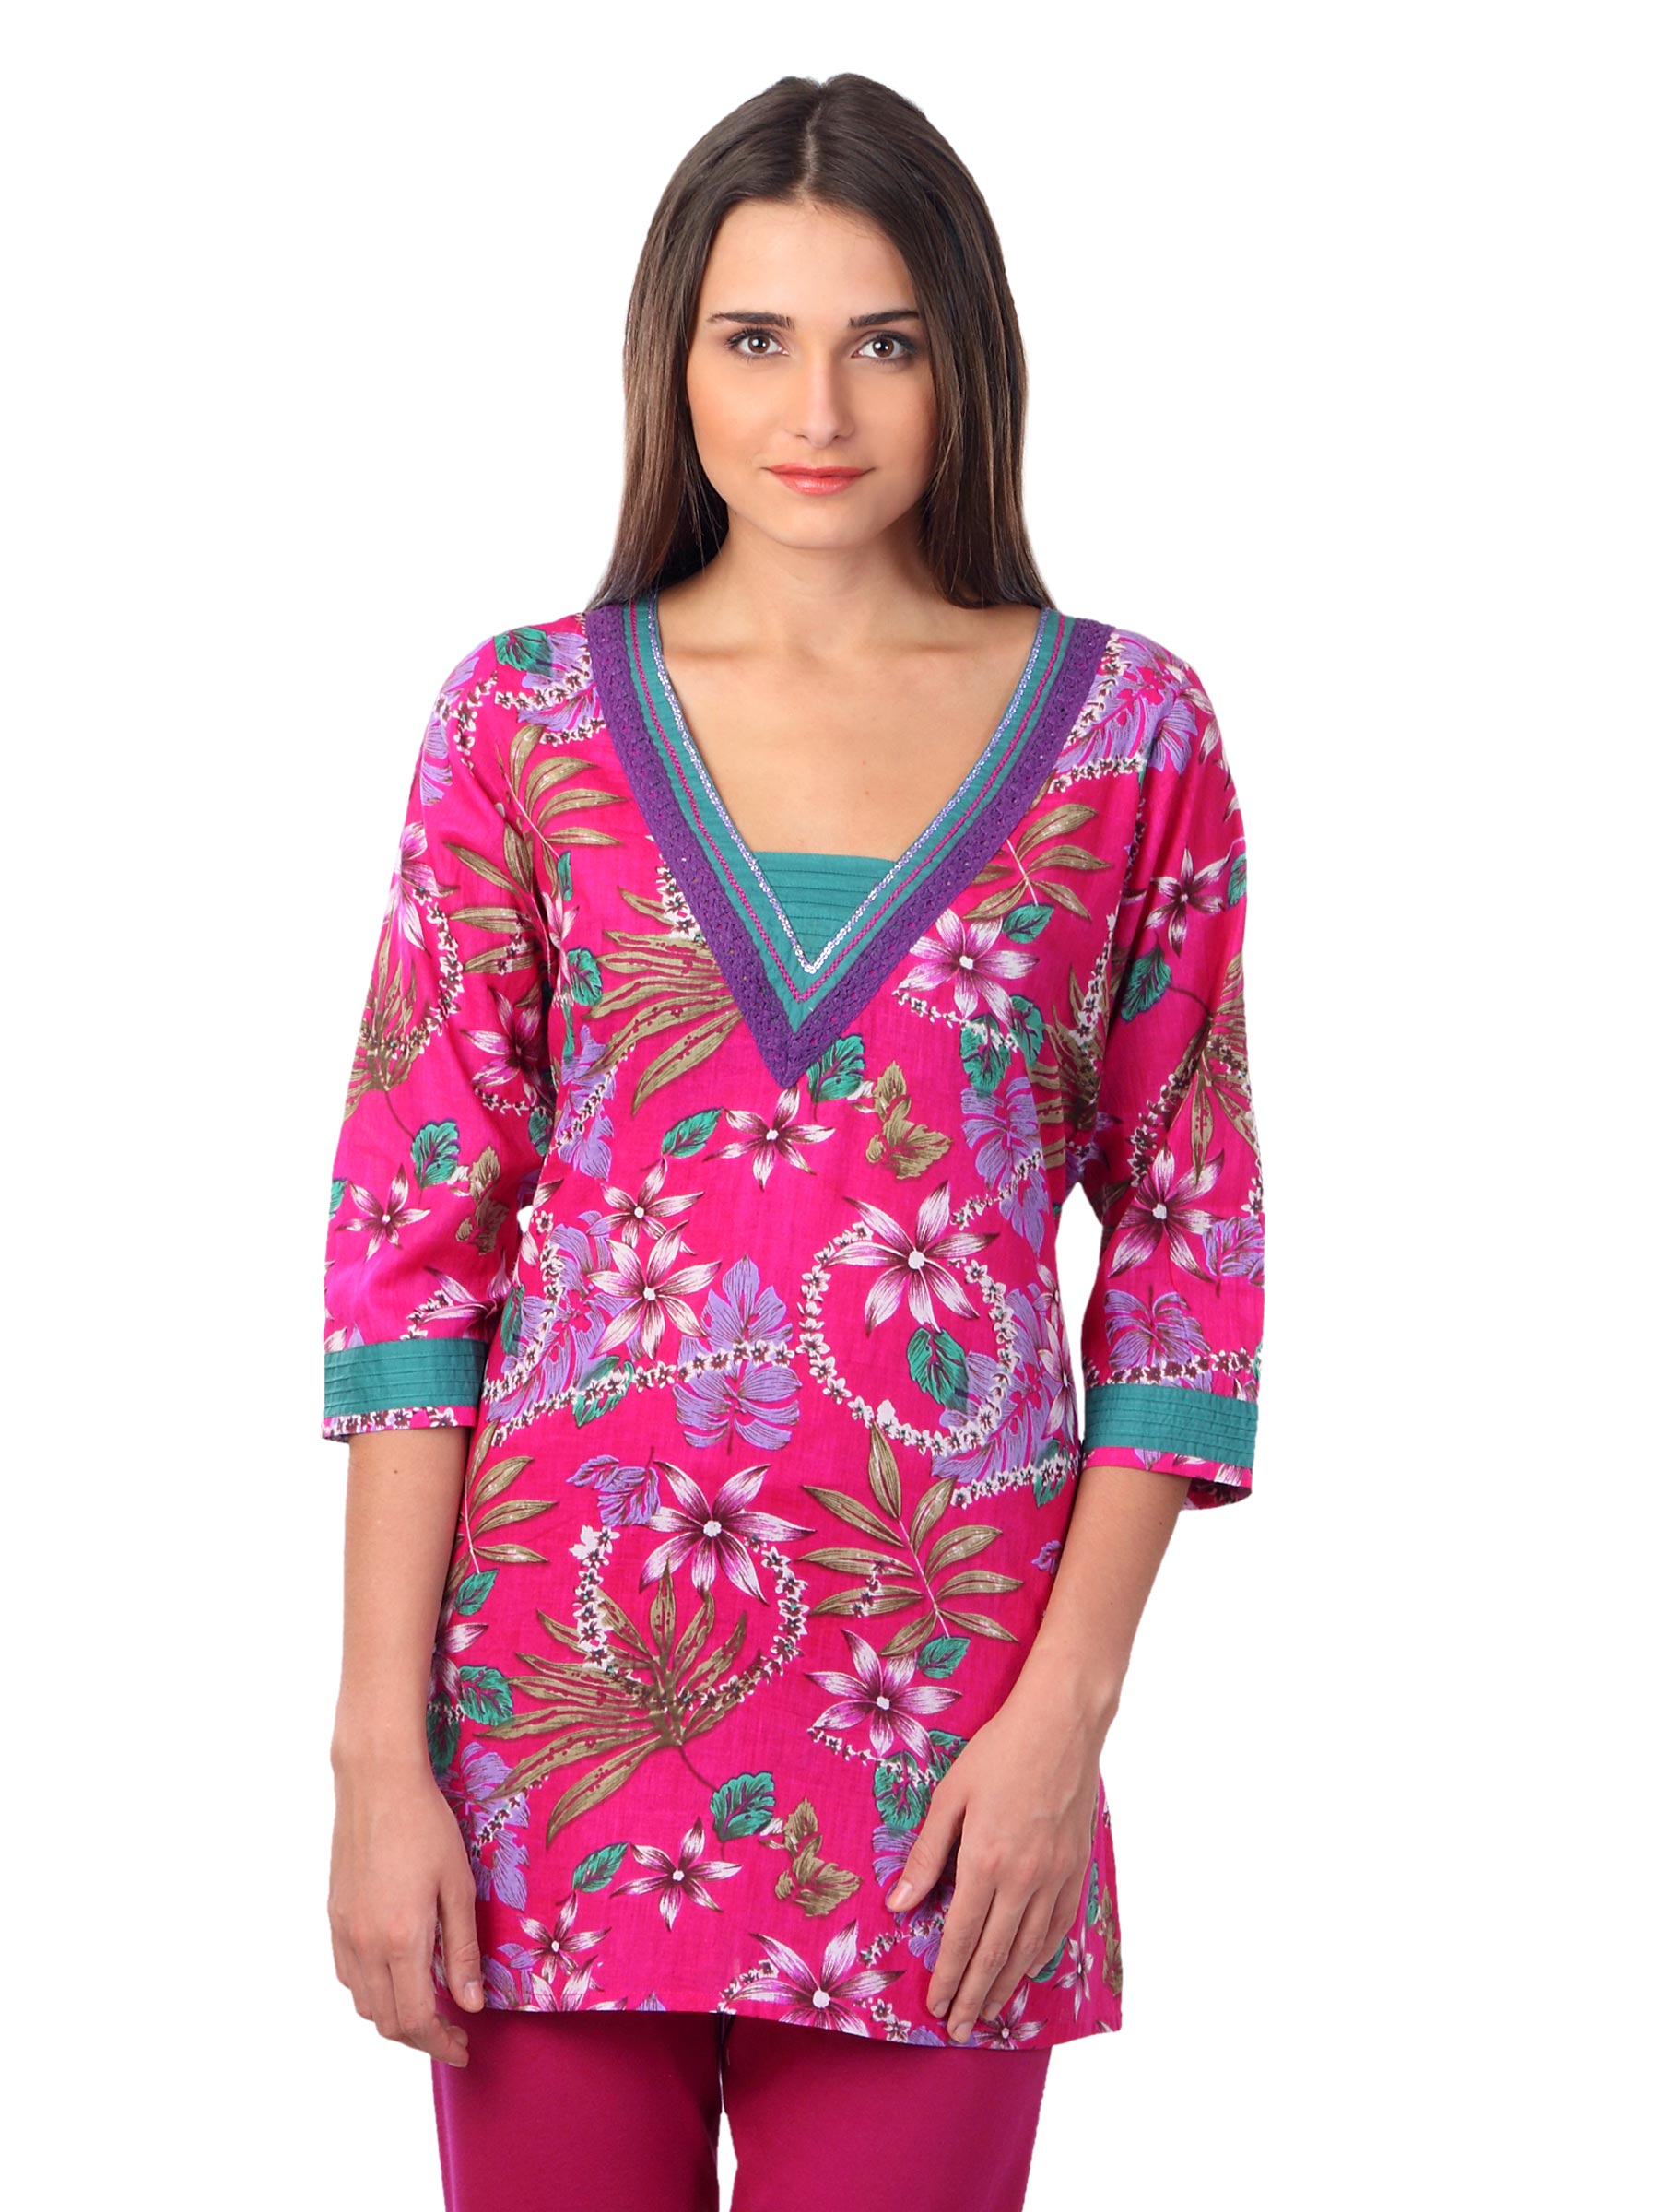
Diva Women Pink Kurti
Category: Apparel / Topwear / Kurtis
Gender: Women
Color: Pink
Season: Summer 2012
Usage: Ethnic